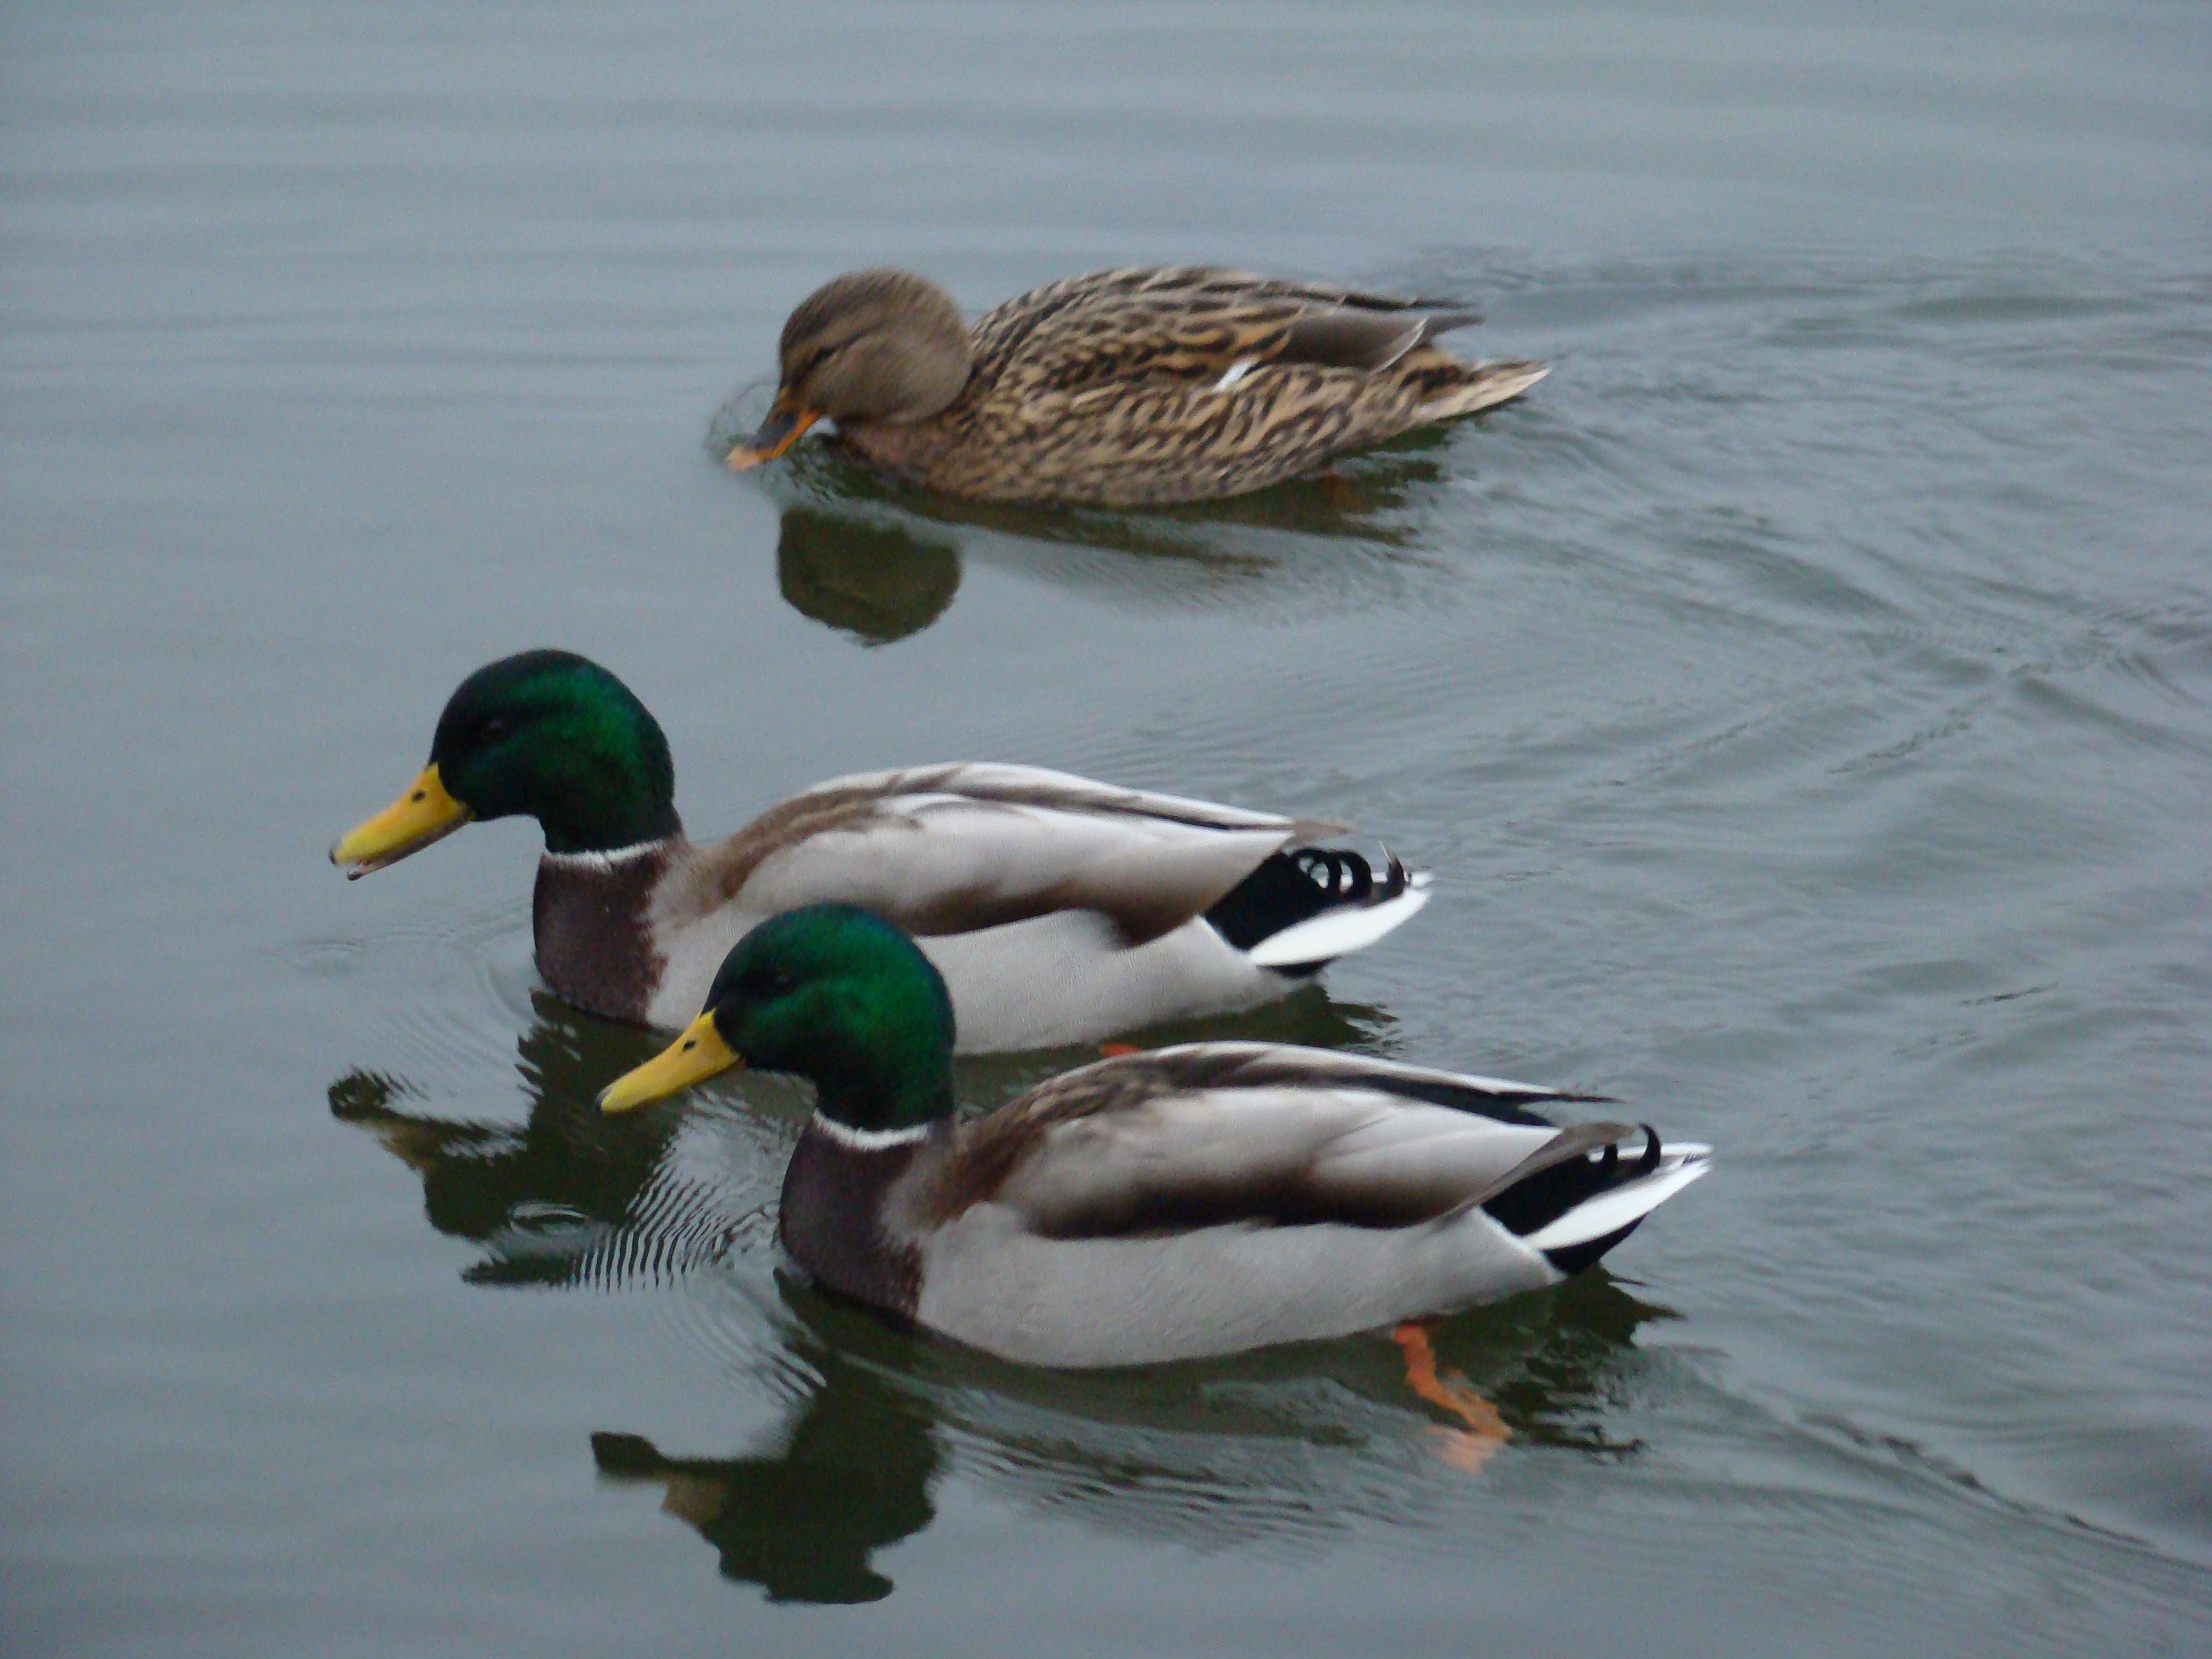
nature, bird, wing, wildlife, beak, fauna, birds, duck, vertebrate, sony, ducks, moscow, waterfowl, water bird, mallard, canard, mergus, dsch9, ducks geese and swans, seaduck